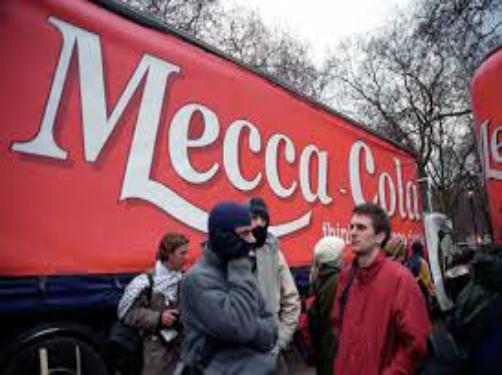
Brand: Mecca Cola
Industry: Food